George H. O'Brien Jr.

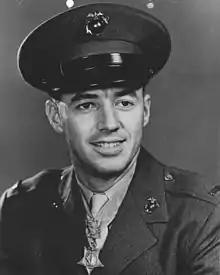
George H. O'Brien Jr., Medal of Honor recipient

George Herman O'Brien Jr. (September 10, 1926 – March 11, 2005) was a United States Marine Corps officer who received the Medal of Honor, the United States's highest military decoration, for his actions during the First Battle of the Hook in the Korean War.